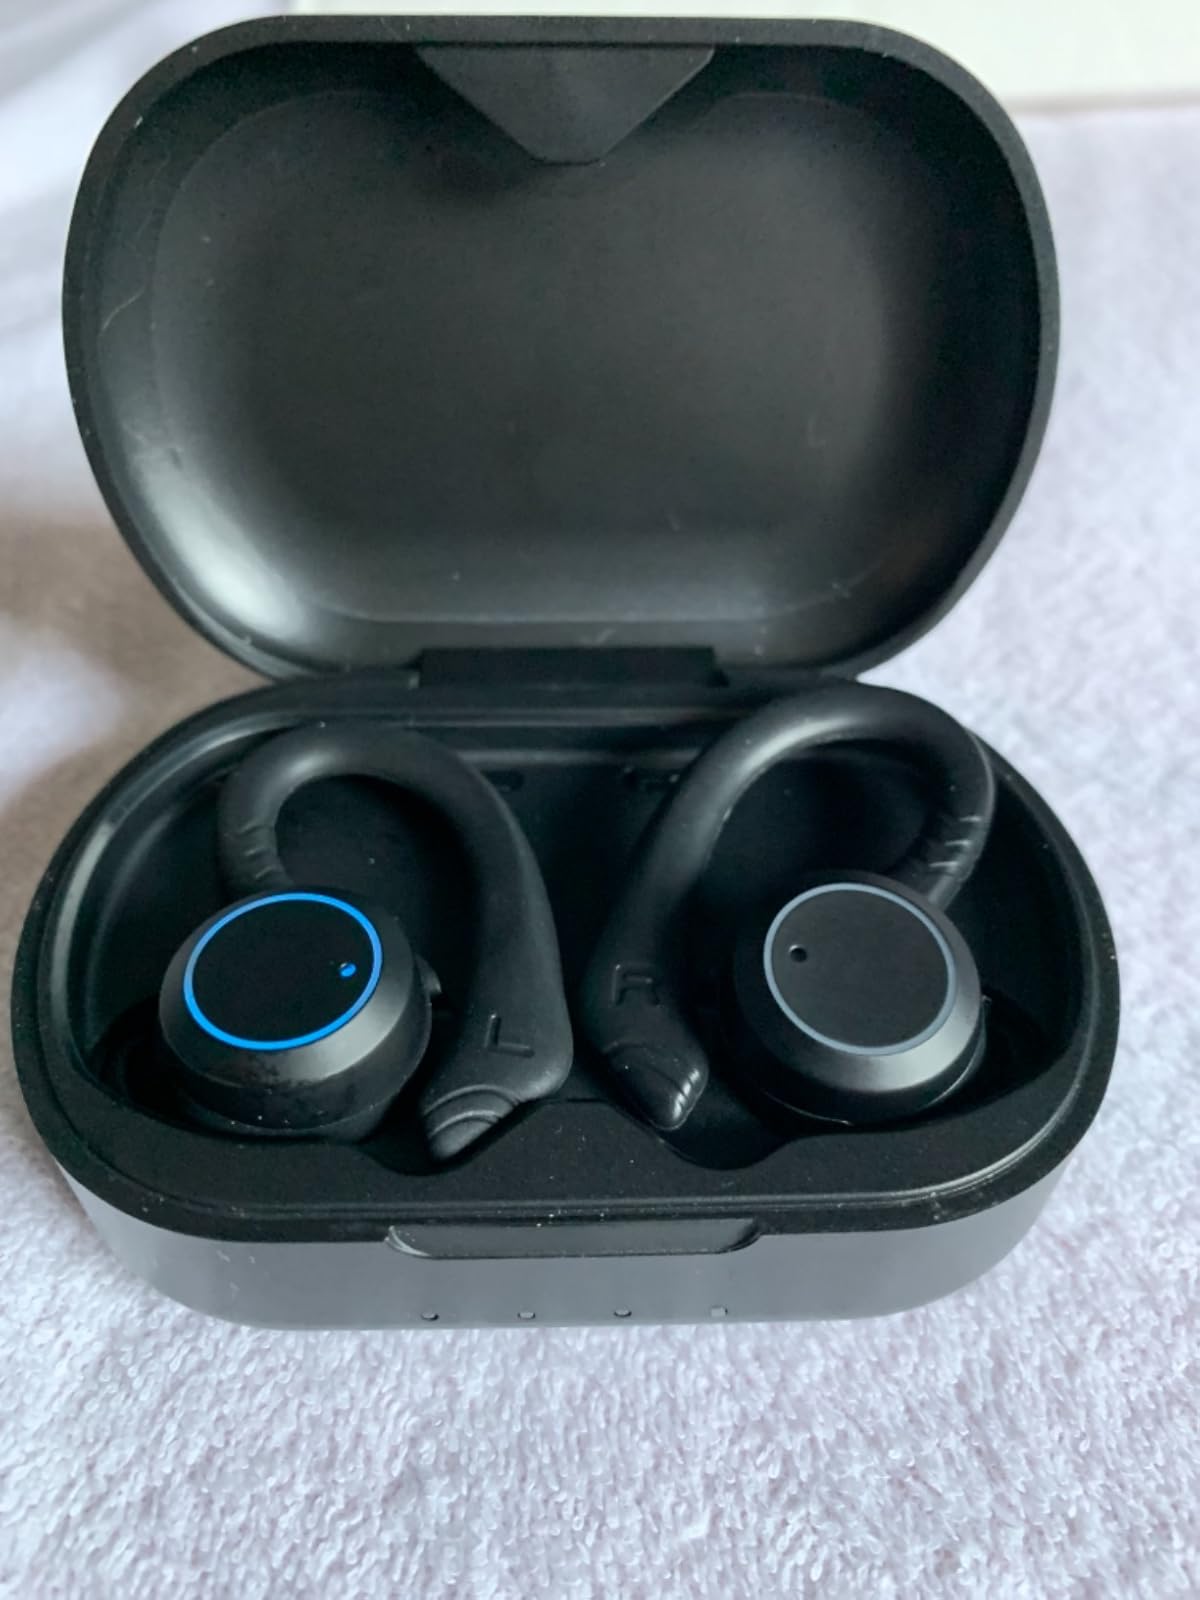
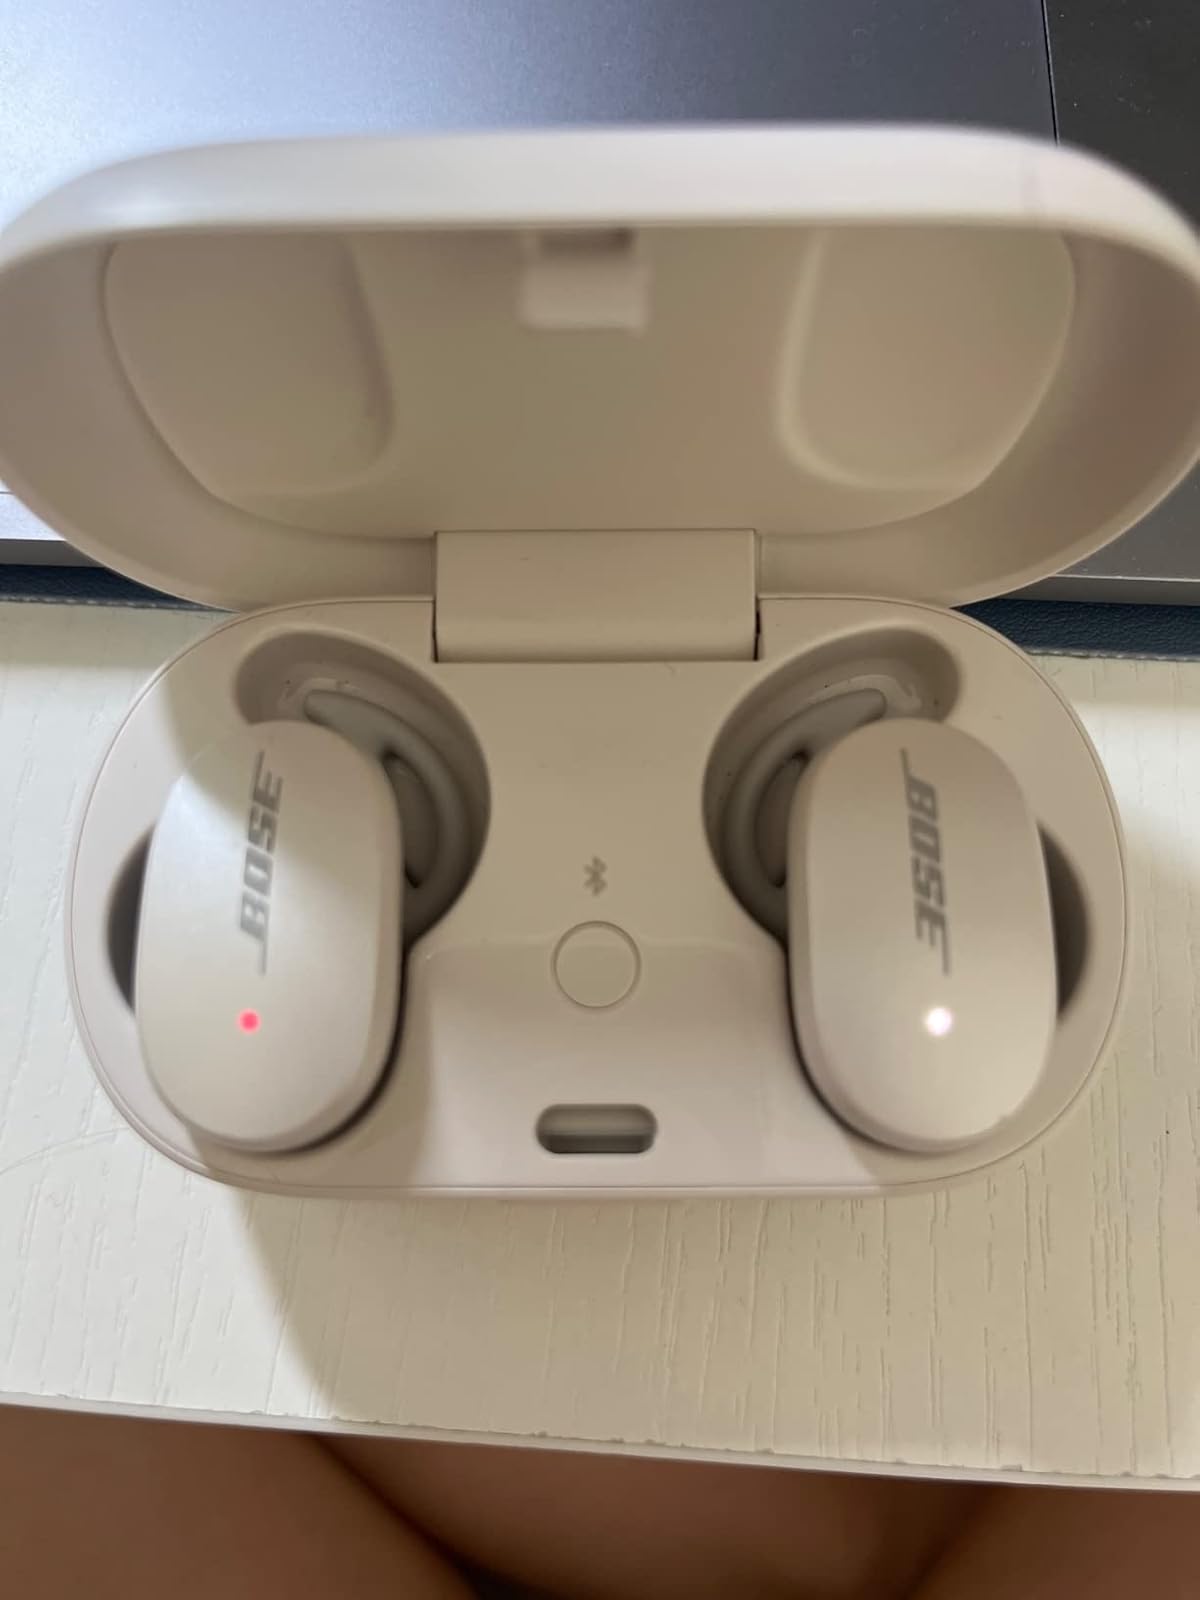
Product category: earbuds
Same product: no